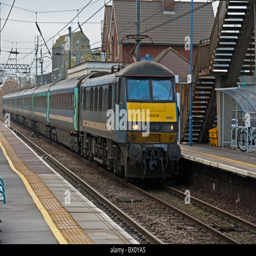
railway station looking north on the line